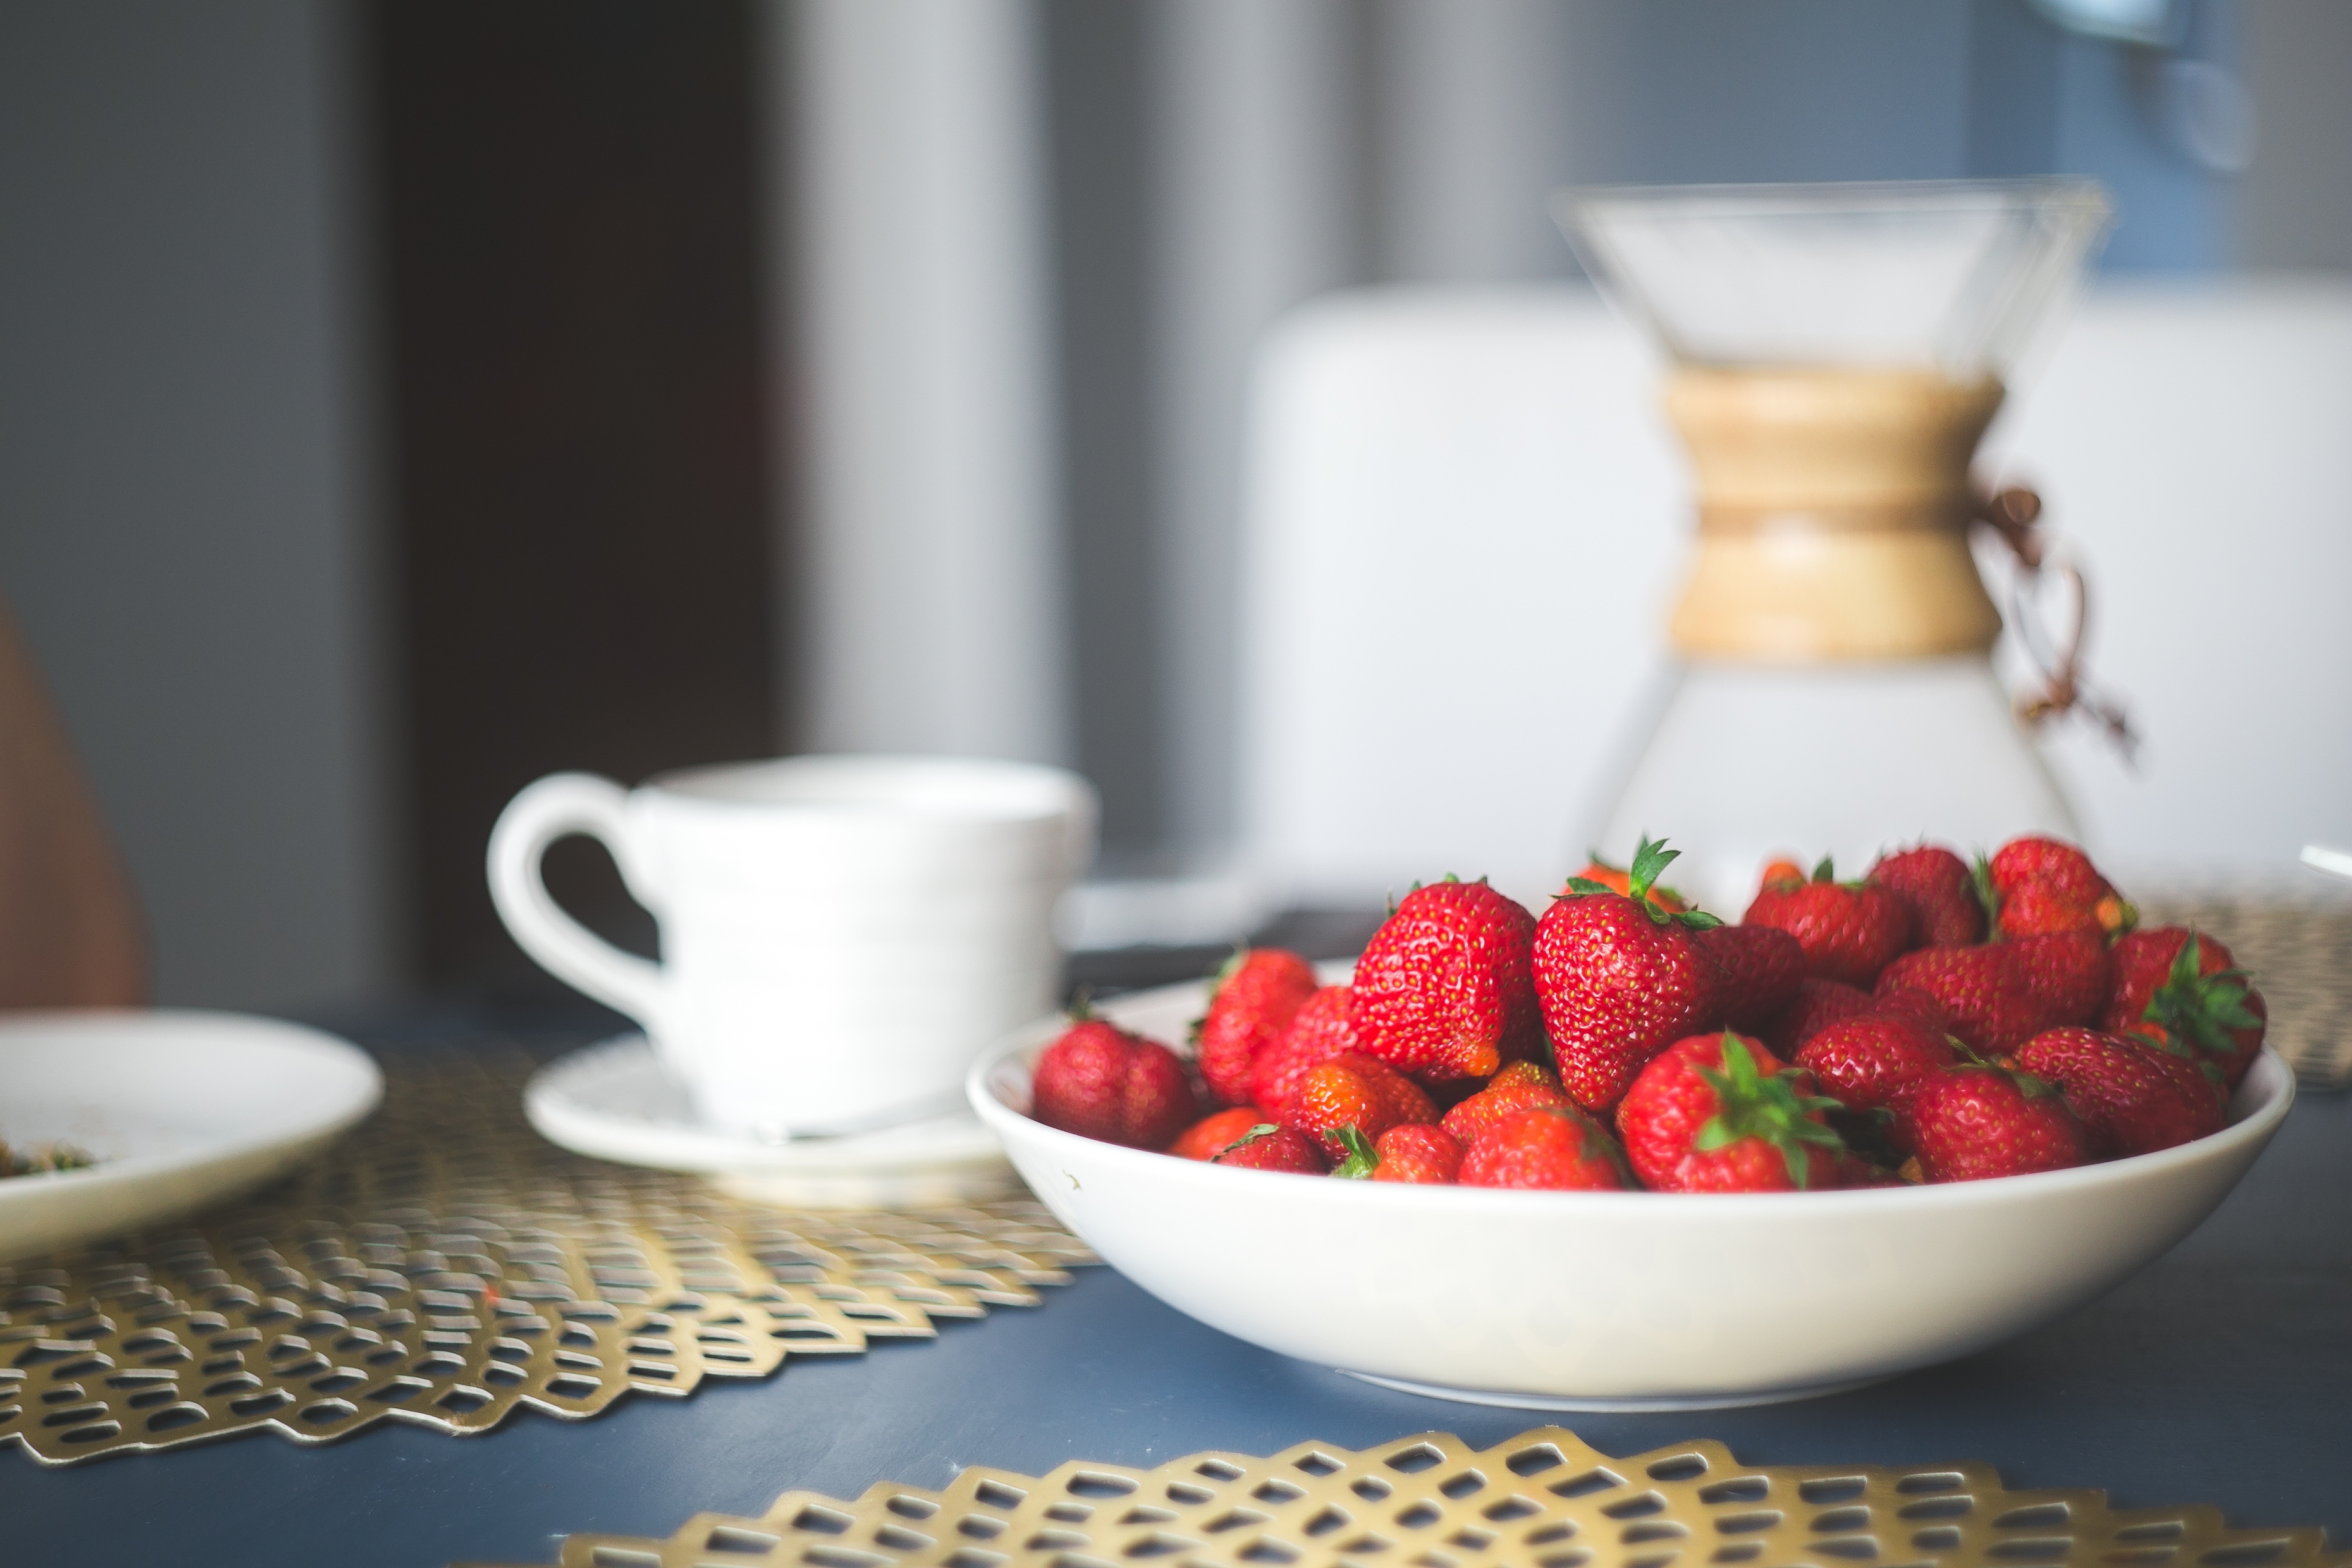
table, plant, white, fruit, berry, sweet, morning, glass, summer, ripe, bowl, dish, meal, food, red, ingredient, produce, natural, plate, fresh, drink, breakfast, milk, gourmet, healthy, snack, dessert, delicious, spoon, strawberry, cereal, eating, yogurt, nutrition, wooden, tasty, vegetarian, raw, strawberries, diet, organic